Joshua Tetley

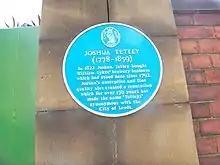
A blue plaque detailing his life at the Tetley's brewery in Leeds.

Aged 29, Tetley married Hannah Carbutt on 12 March 1808 at Sheffield Parish Church. Carbutt was from an affluent family which included former Mayors of York and Leeds. They settled in a house on Park Square in Leeds. In 1822, aged 44, Tetley leased William Sykes' Brewery in Salem Place, Hunslet. Unusually for the time, Tetley head hunted staff, looking only for the most skilled brewers and maltsters from as far away as Manchester. Once the brewery was established it became the second largest in Leeds and had an estimated value of £22, while Robert Arthington's brewery held an estimated value of £100. Following the passing of the Beerhouse Act 1830, Tetley's business grew and his recently acquired ale houses opened between 4 am and 10 pm. The temperance movement approved beer as a temperate alternative to spirits, which led to the growth of many small breweries. When Tetley's father William Tetley died in 1834, Joshua received (according to William's 1820 will) £450 worth of his assets, much of which was invested in the Tetley business.